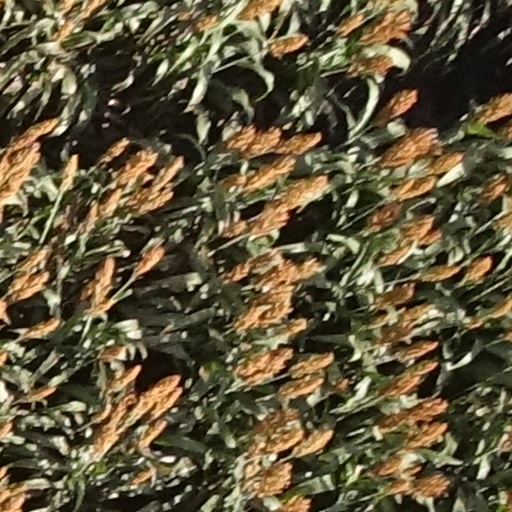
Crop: sorghum